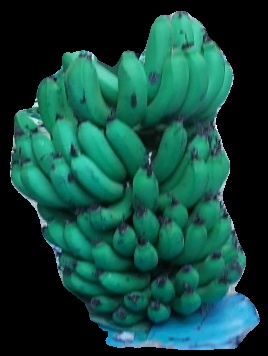
Variety: pachbale
Grade: grade2